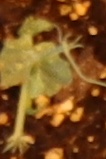
Label: Field Pea